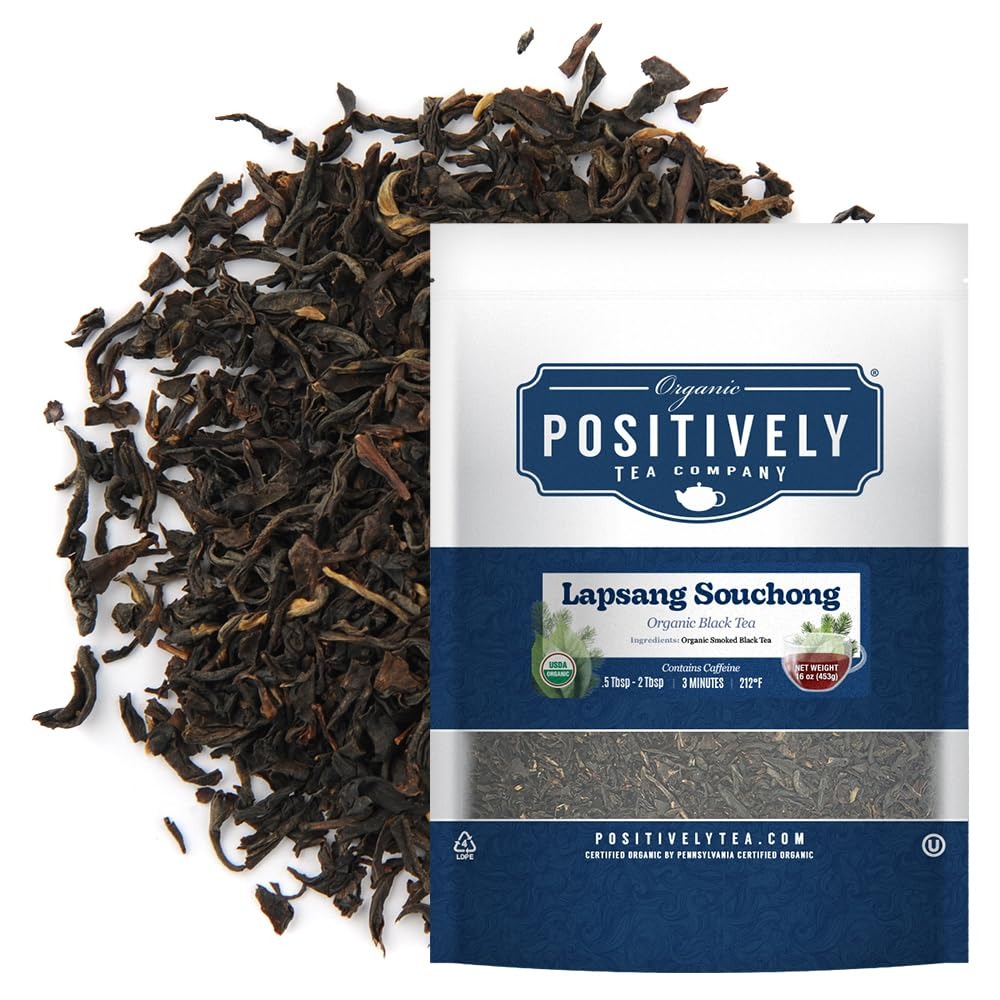
Item Name: Organic Positively Tea Company, Lapsang Souchong Black Tea, Loose Leaf, 16 Ounce
Bullet Point 1: Organic Lapsang Souchong tea, also known as smoked tea, is very distinct from other black teas because the leaves are smoke dried over pinewood fires to reveal a deep and smoky flavor.
Bullet Point 2: TEA TYPE: Organic Black Tea, CAFFEINE LEVEL: High, TASTING NOTES: Smoky, Strong, Woody, CERTIFICATION: USDA Certified Organic, ORIGIN: China
Bullet Point 3: INGREDIENTS - 100% Organic Smoked Black Tea
Bullet Point 4: SERVINGS - 1 pound of Organic Lapsang Souchong Tea will yield approximately 150 - 240 cups of tea, depending on brewing measurements.
Bullet Point 5: BENEFITS - Our organic loose leaf Lapsang Souchong Black Tea is naturally high in antioxidants, polyphenols, amino acids, vitamins, minerals, caffeine and contains no additives, preservatives or colorants - simply 100% organic black tea and positivi-tea!
Product Description: Organic Lapsang Souchong Tea, also known as smoked tea, is very distinct from other black teas because the leaves are smoke-dried over pinewood fires to reveal a deep and smoky flavor. Brewing Instructions: Steep at 212°F for 3 minutes. Tea brew time and measurements may vary according to preference and brewing device.Positively Tea is a USDA Certified Organic tea company specializing in high quality, specialty loose leaf teas from around the world. All of our teas are curated with incredible passion and positivity. With over 70 varieties of organic tea to choose from, we offer a positively delicious and organic tea selection to satisfy any tea craving, and perfect for every step of your tea journey. All of our USDA Certified Organic teas are fresh, free of artificial flavors, harsh chemicals and GMOs. Discover the power of tea in its purest form.
Value: 16.0
Unit: Ounce

Price: 25.95